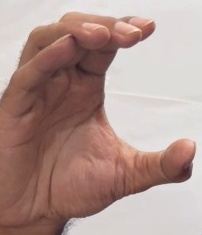
ASL sign: C